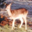
Label: deer